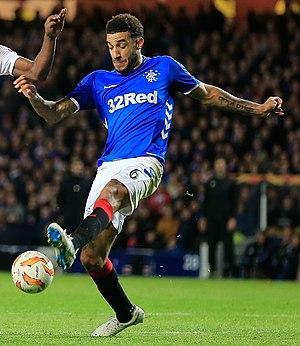
Connor Goldson, né le 18 décembre 1992 à Wolverhampton, est un footballeur anglais qui évolue au poste de défenseur au Rangers FC.